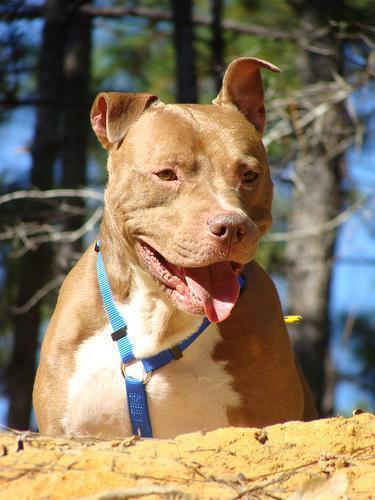
american pit bull terrier